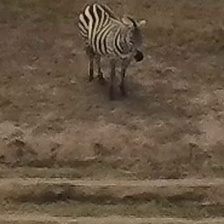
Pose orientation: front-right